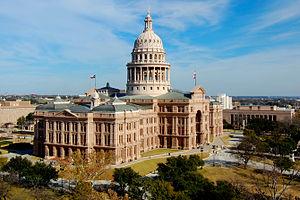
Le capitole à Austin, au Texas (États-Unis). Bâtiment construit sur des plans d'Elijah E. Myers de 1882 à 1888.
Le gouvernement du Texas fonctionne en application de la Constitution du Texas et se compose d'un gouvernement d'État démocratique unitaire fonctionnant sous un régime présidentiel qui utilise la règle de Dillon, ainsi que de gouvernements au niveau des comtés et des municipalités.